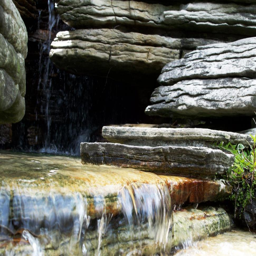
free image of detailed shot of a man made waterfall .